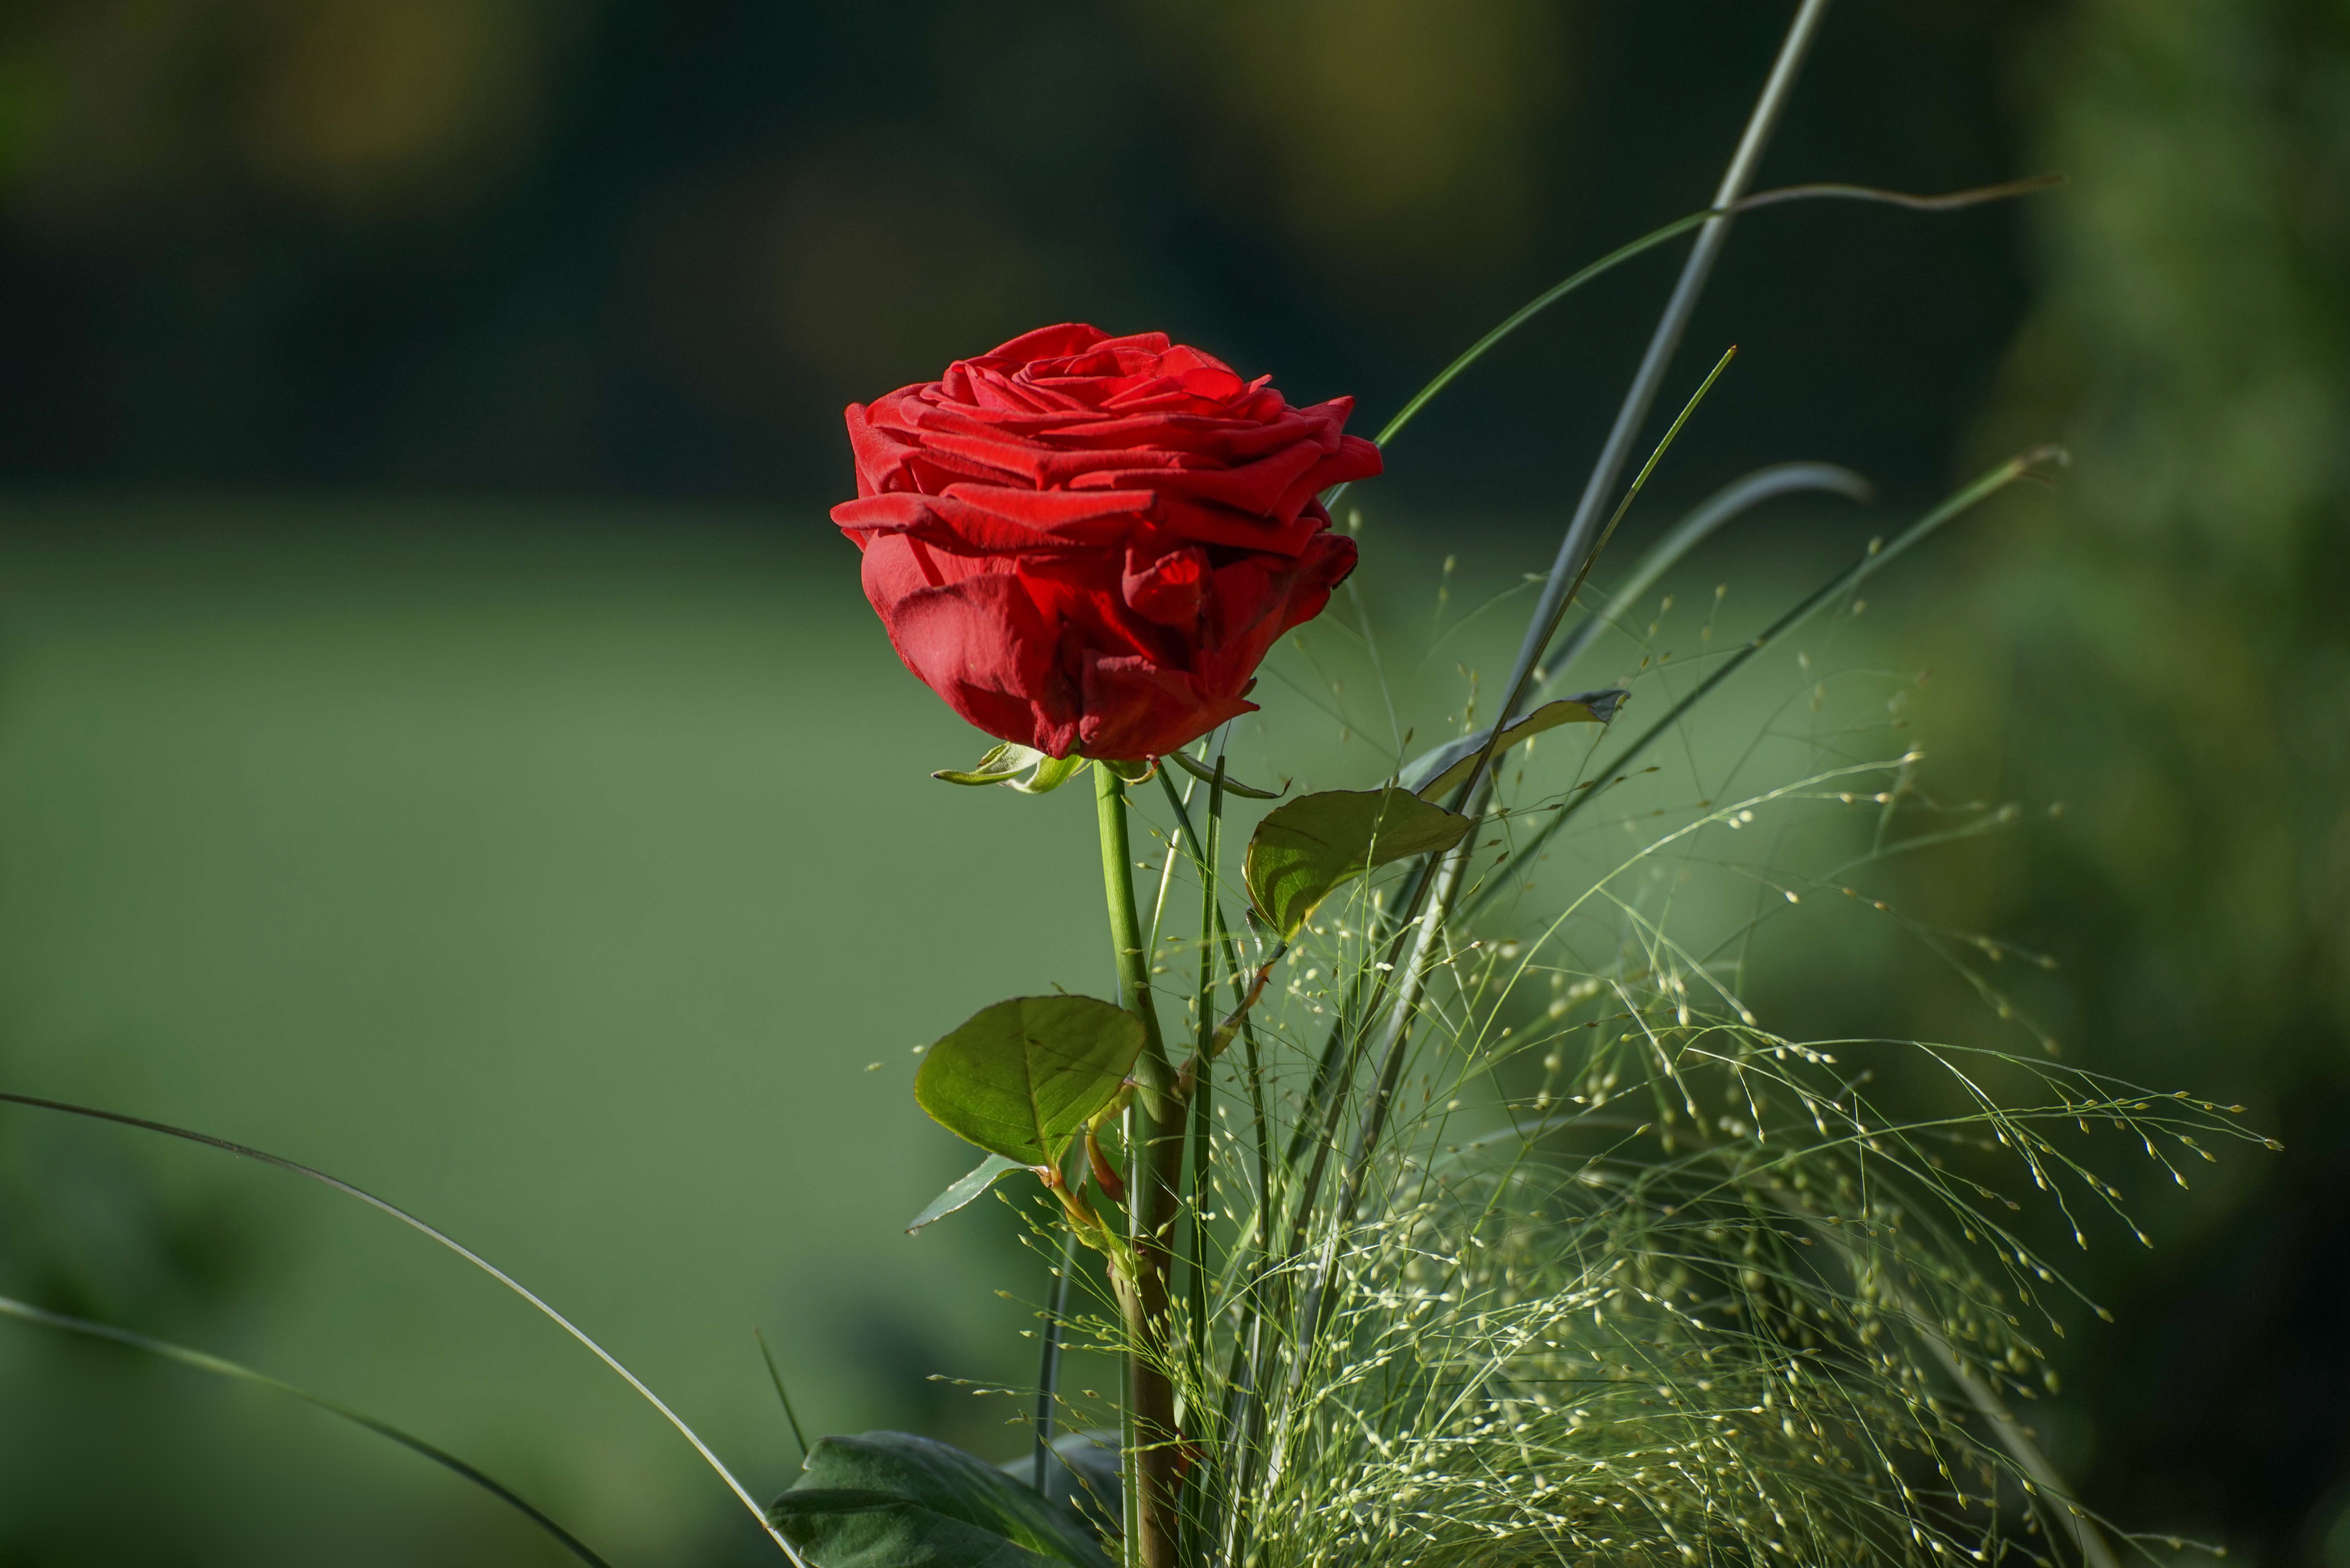
red roses, red flowers, love, valentines day, flower, plant, petal, natural landscape, grass, rose, garden roses, flowering plant, landscape, Hybrid tea rose, rose family, floribunda, rose order, Pedicel, annual plant, twig, cut flowers, carmine, macro photography, wildflower, field, soil, peach, still life photography, herbaceous plant, bud, plant stem, coquelicot, magenta, art, floristry, rosa centifolia, perennial plant, still life, poppy family, flower arranging